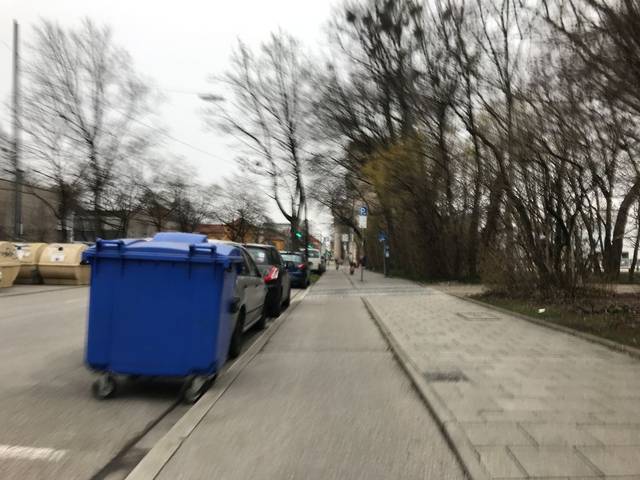
Region: Germany
Coordinates: 48.145, 11.563